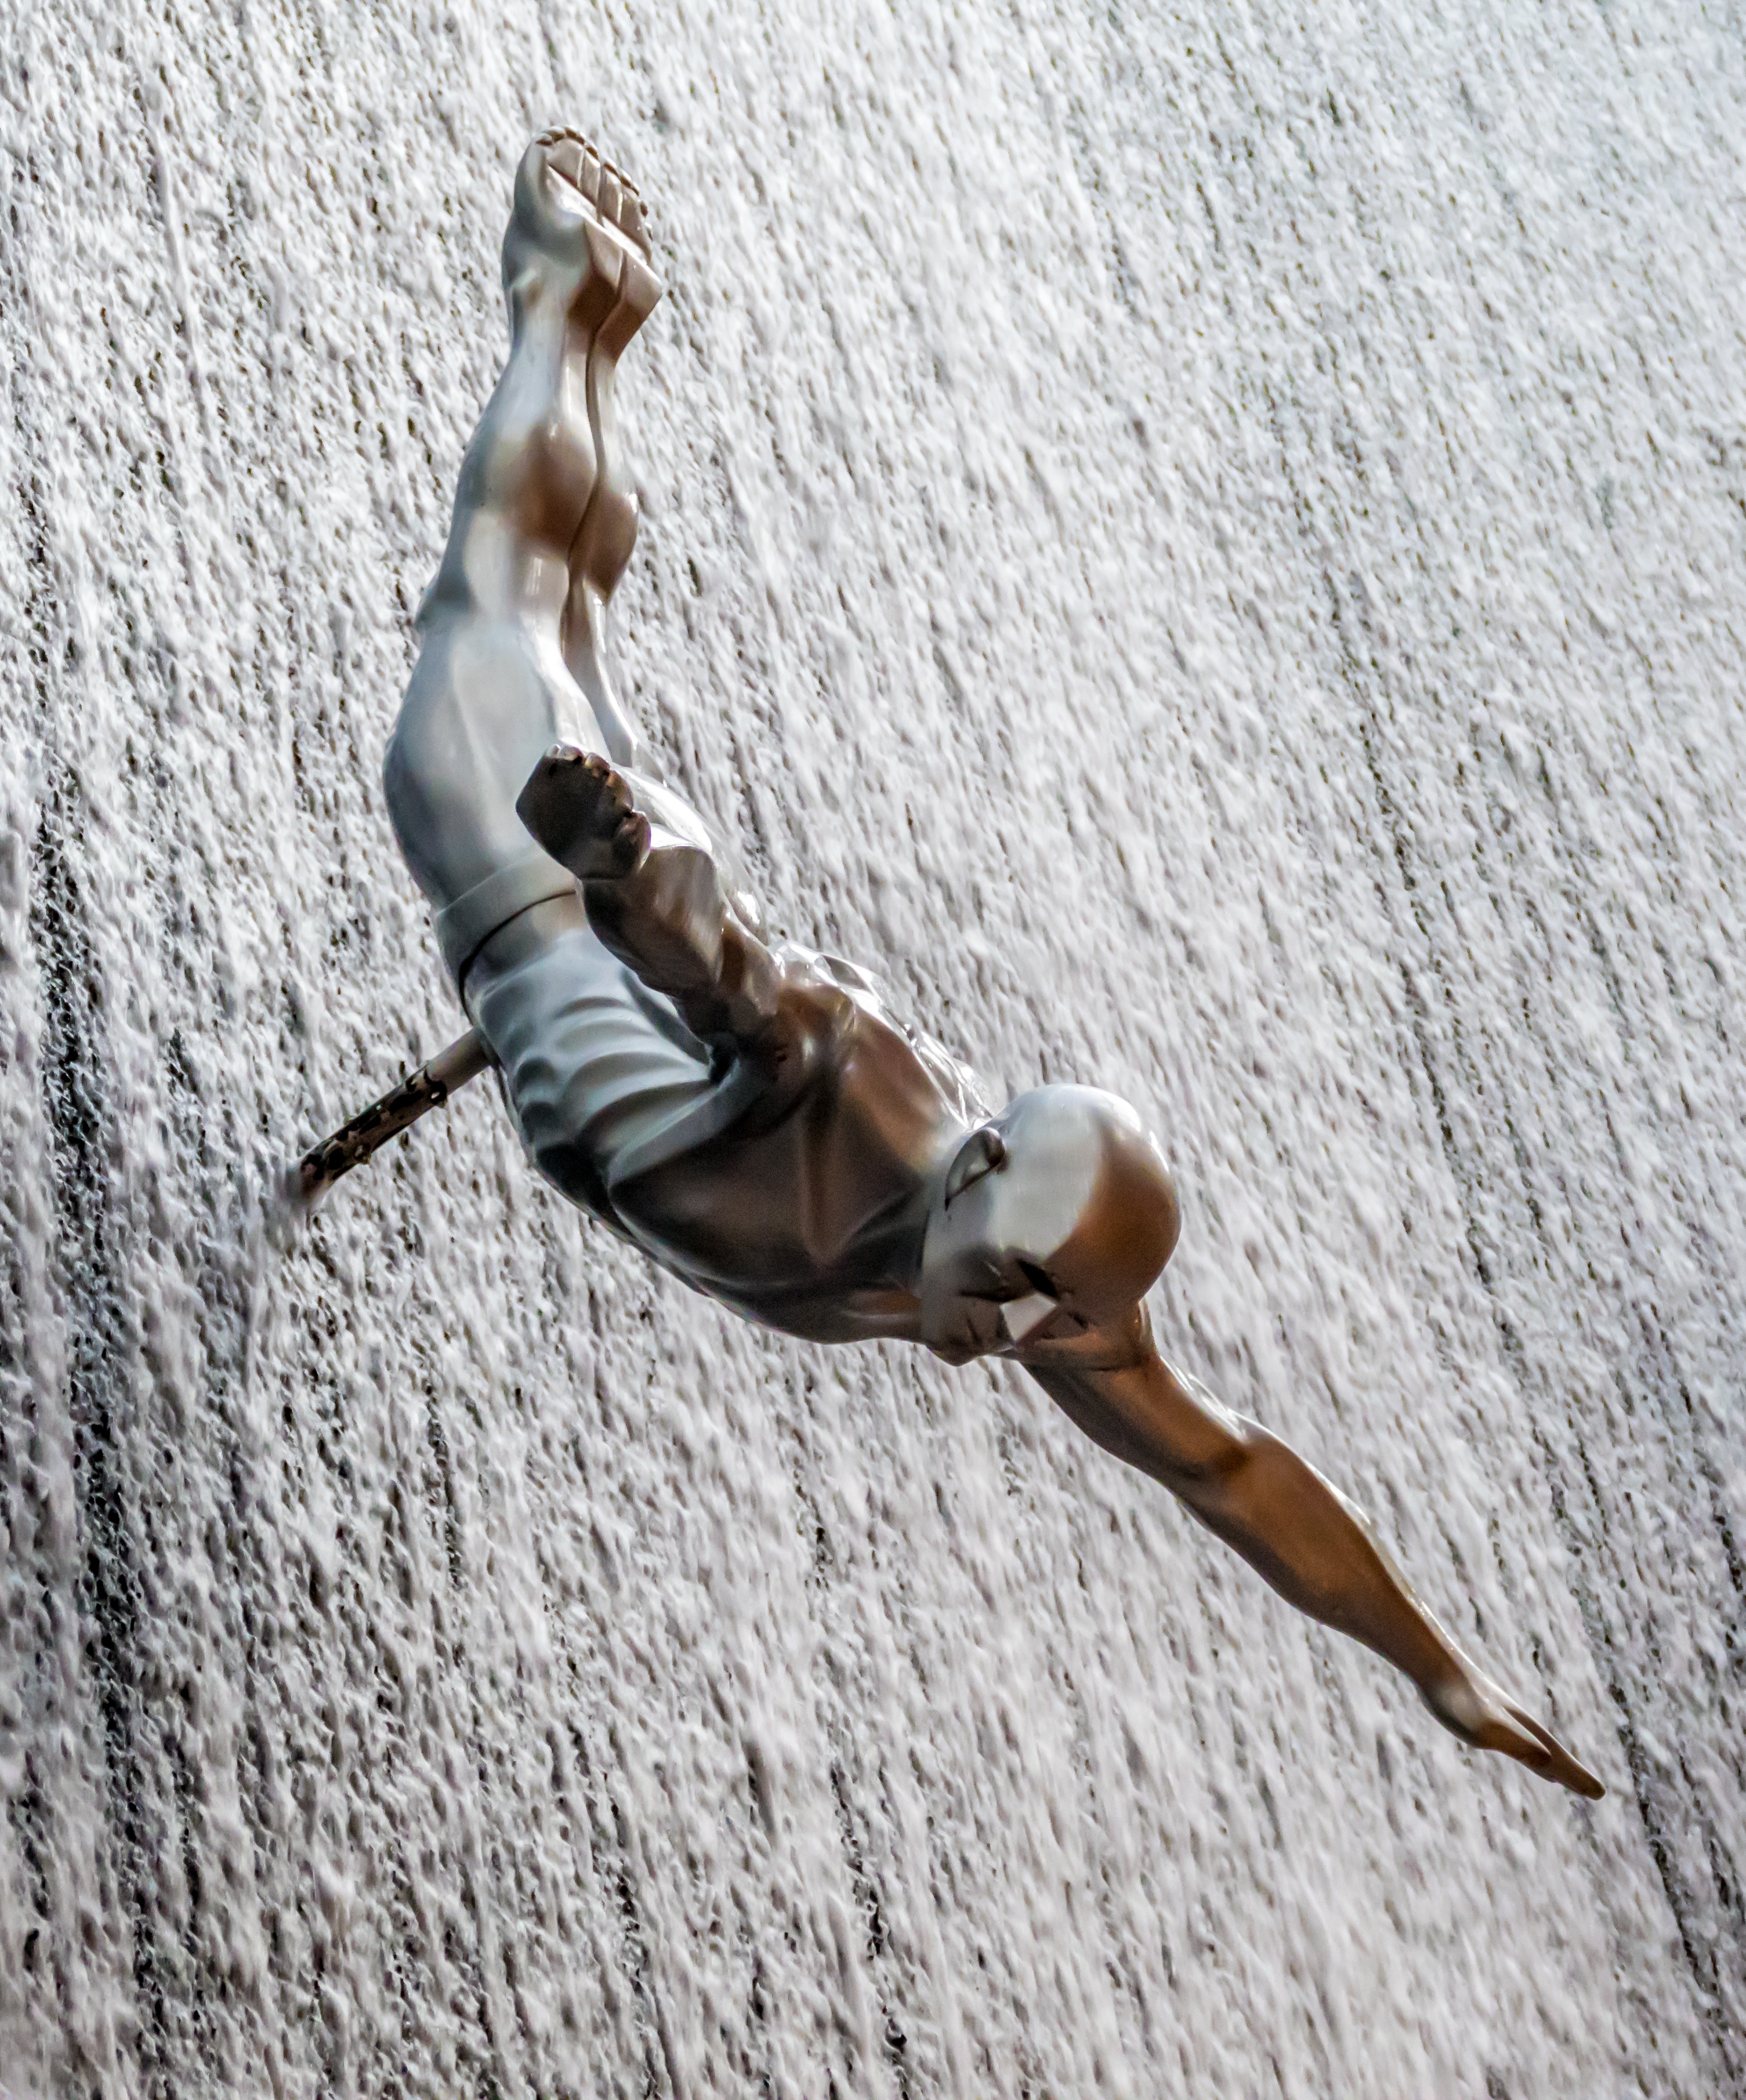
hand, sport, jump, statue, metal, dubai, sculpture, footwear, bronze, mall, springer, high diver, high diving